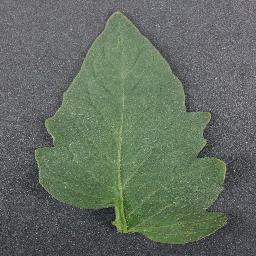
Label: Tomato___healthy